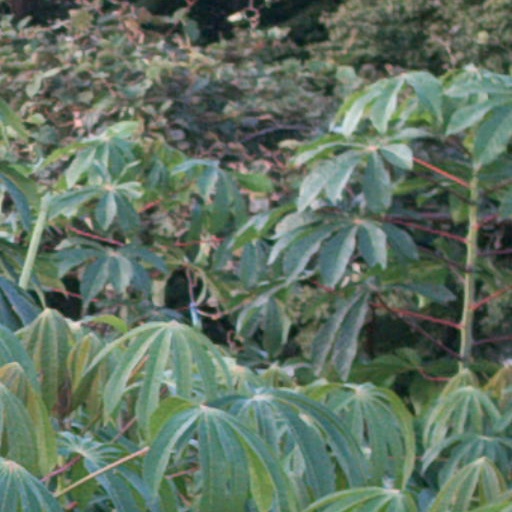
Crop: cassava